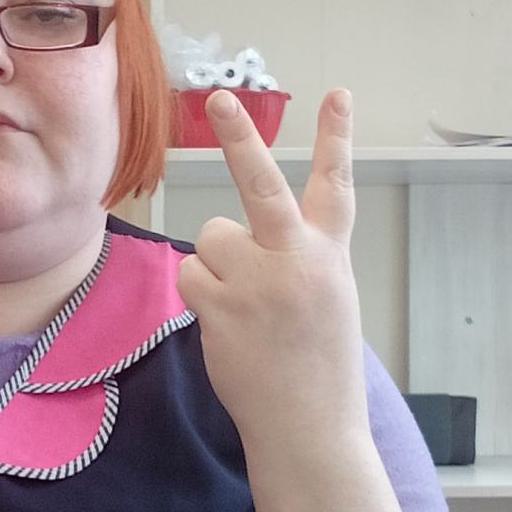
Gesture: peace_inverted